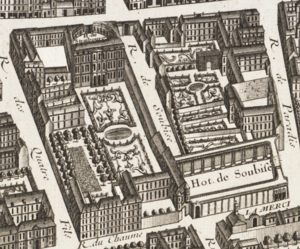
L'hôtel de Soubise, anciennement hôtel de Clisson puis hôtel de Guise, est un hôtel particulier parisien situé au coin de l'actuelle rue des Francs-Bourgeois et de la rue des Archives dans le 3ᵉ arrondissement de Paris. L'hôtel, aujourd'hui classé, fait désormais partie des Archives nationales.